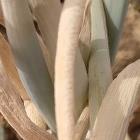
Crop: Onion
Condition: fusarium-d